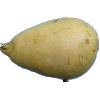
Label: Pear 2